Graphium policenoides

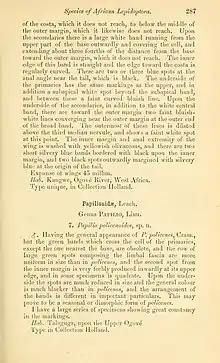
"Graphium policenoides" Original description Holland

It is a member of the "Graphium policenes"-clade (policenes, "Graphium liponesco", "Graphium biokoensis", "Graphium policenoides", "Graphium porthaon".)